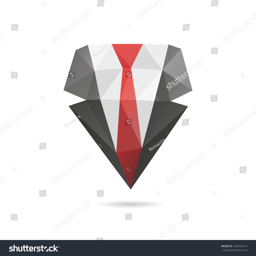
suit with tie abstract isolated on a white backgrounds